Alfonso Chierici

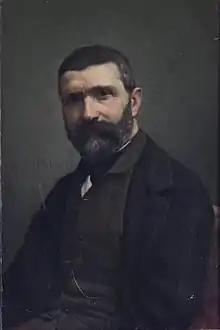
Chierici Alfonso picture

Alfonso Chierici (Reggio Emilia, 1816 - Rome, 1873) was an Italian painter, active in a late neoclassical style, mainly in Rome.